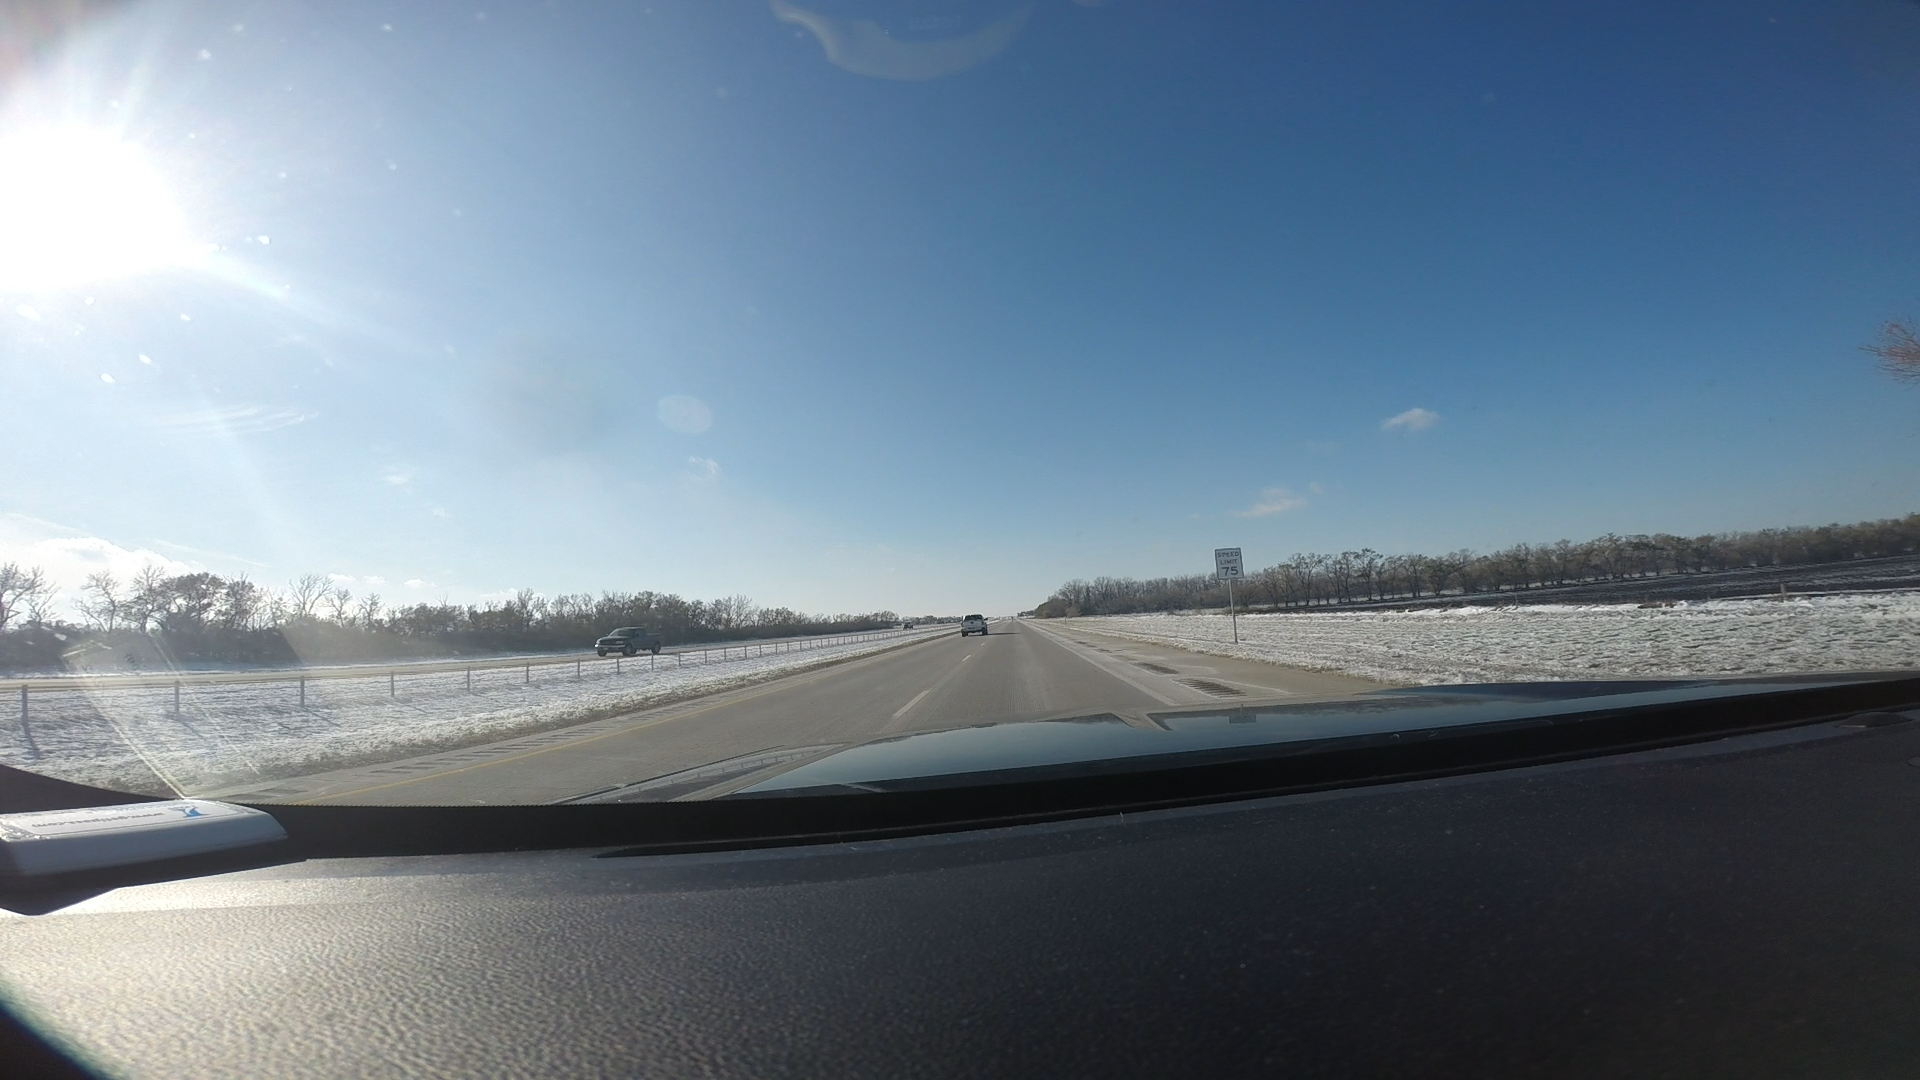
Speed limit sign label: mph75